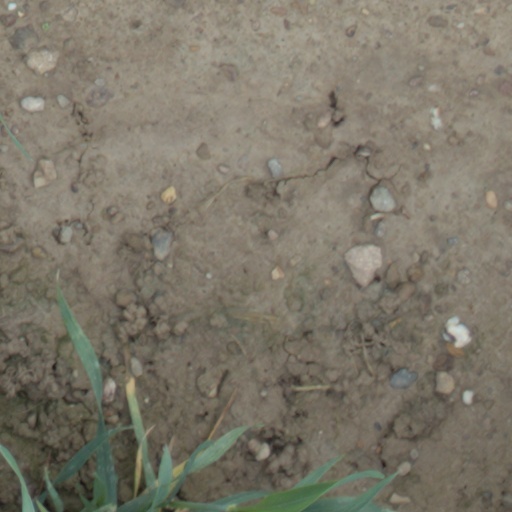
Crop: wheat